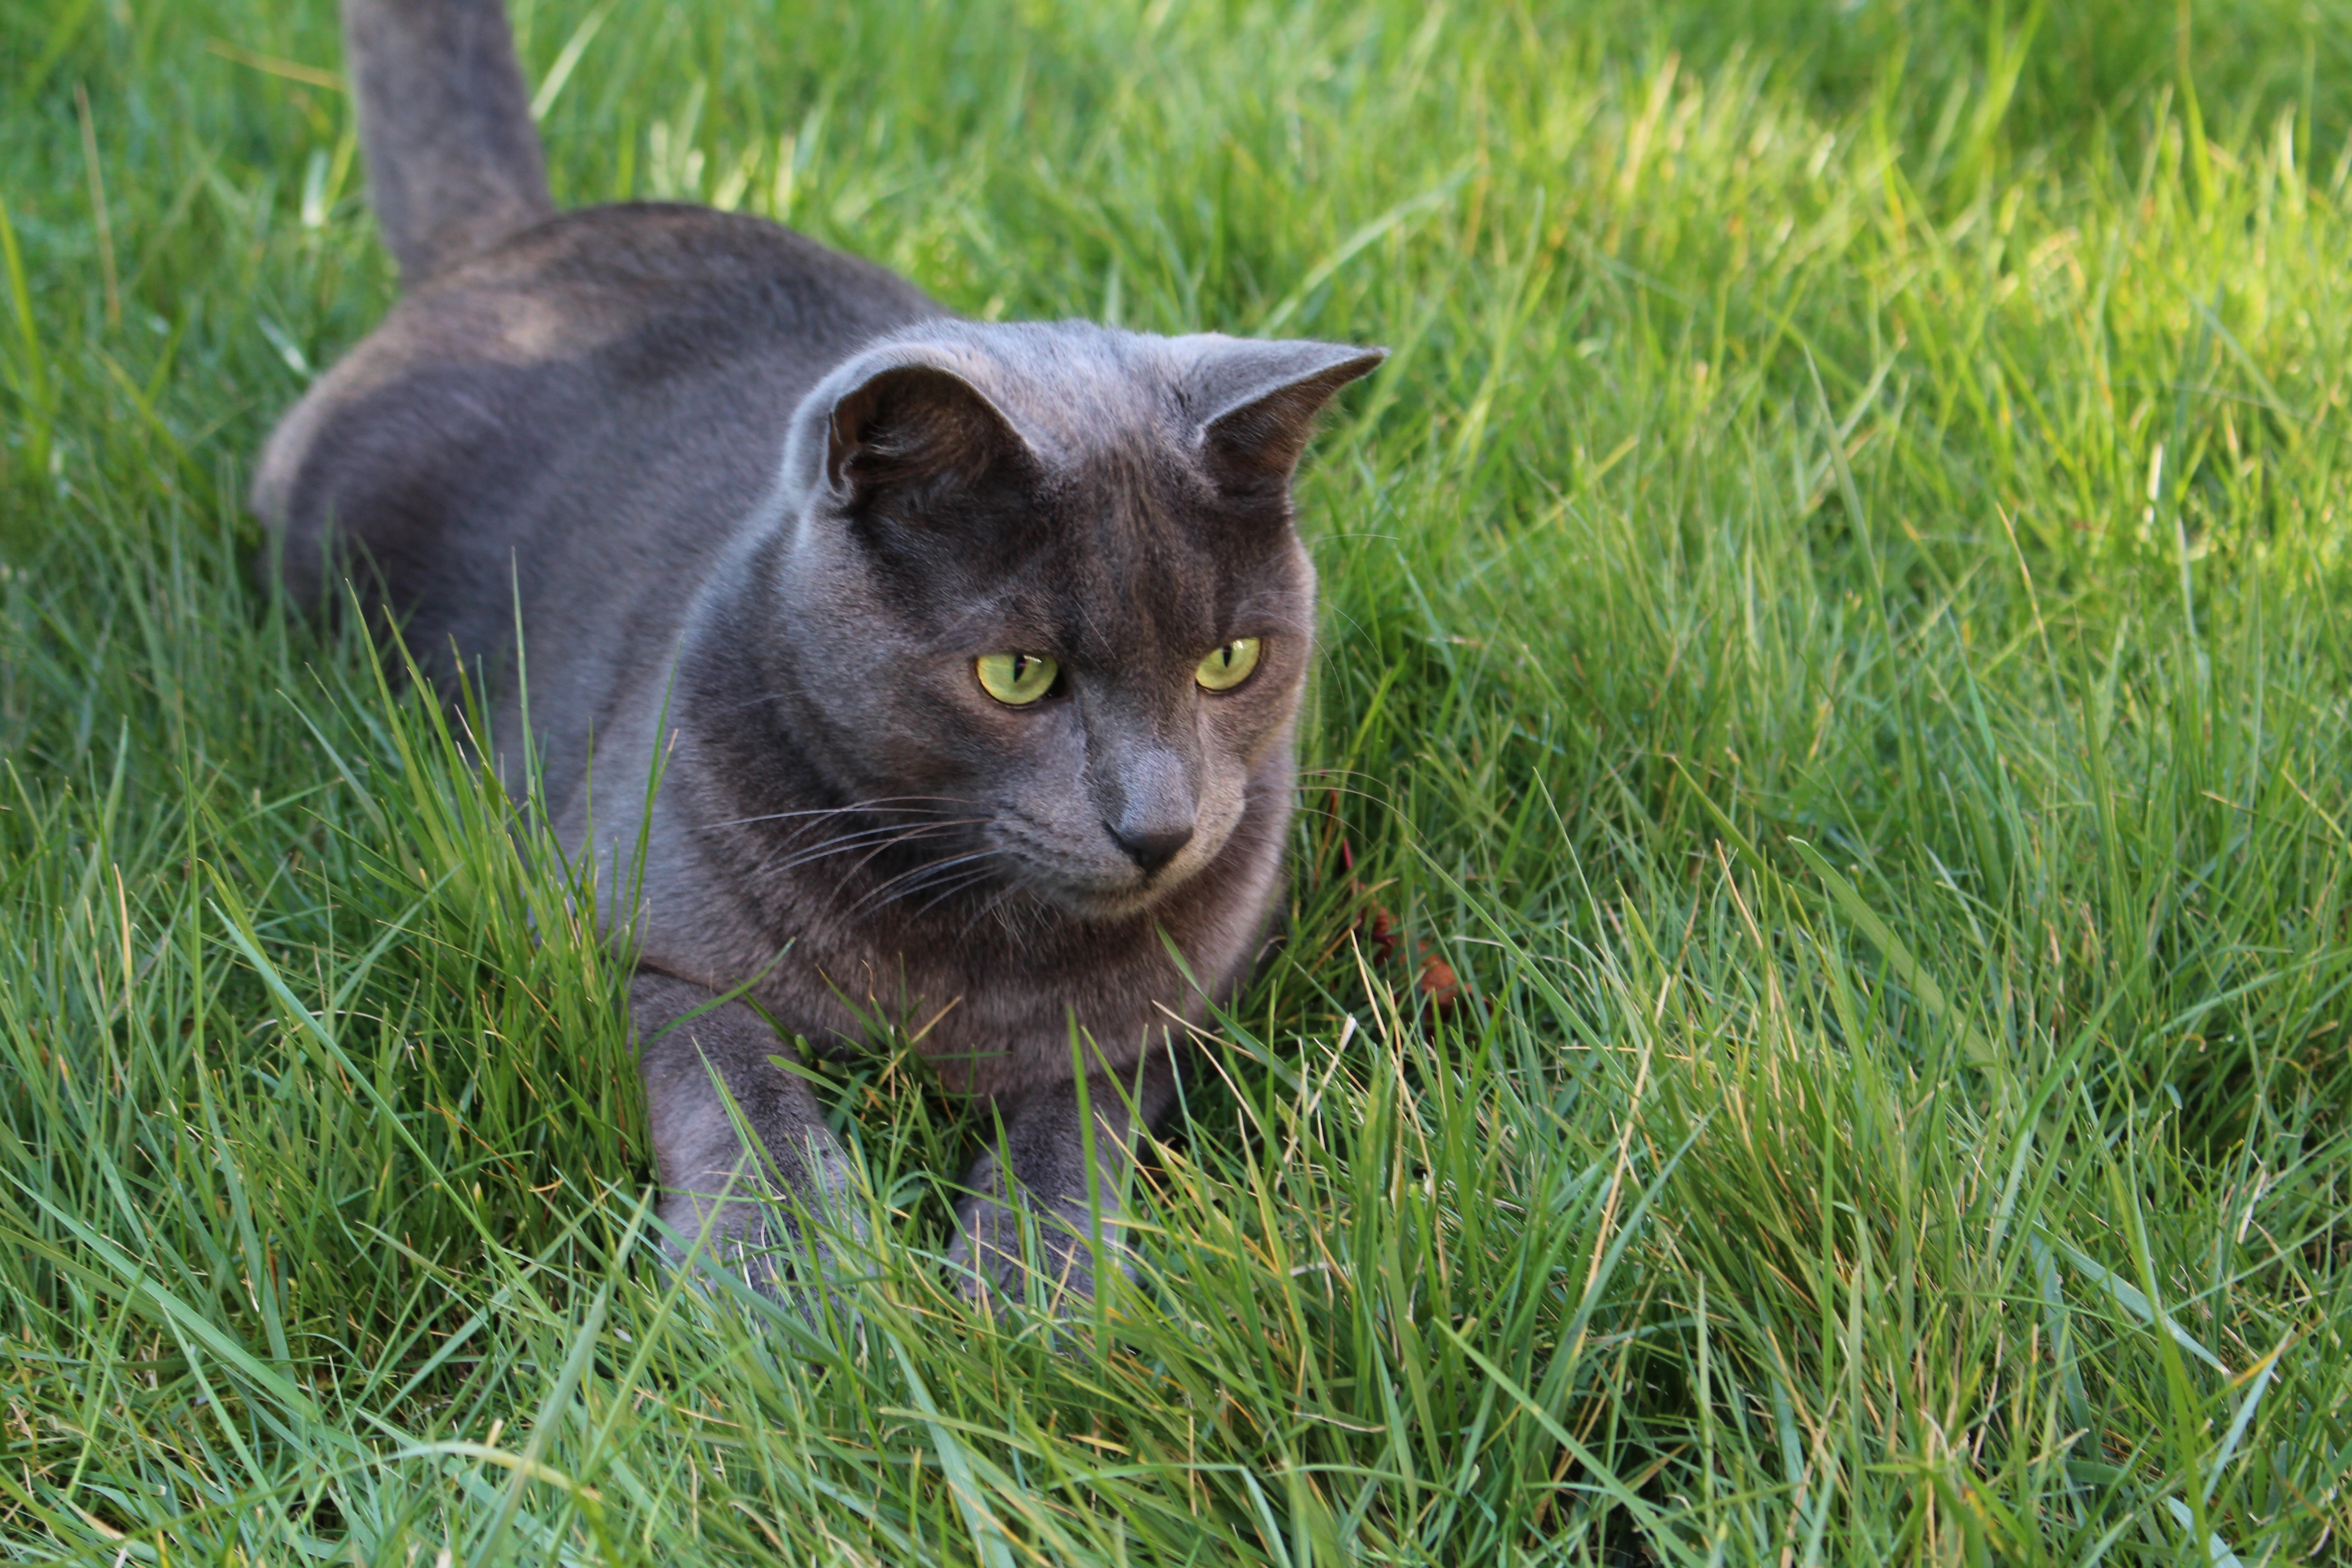
grass, cat, mammal, black cat, fauna, domestic animal, whiskers, vertebrate, grey cat, wild cat, green cat eyes, grass cat, hunting cat, cat outside, cat garden, small to medium sized cats, cat like mammal, domestic short haired cat